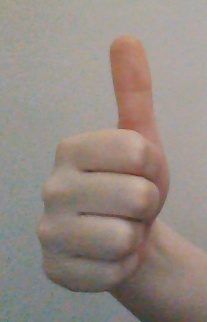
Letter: aleff